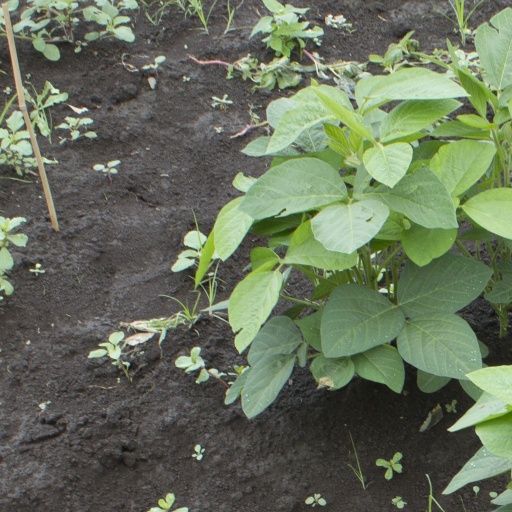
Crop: soybean